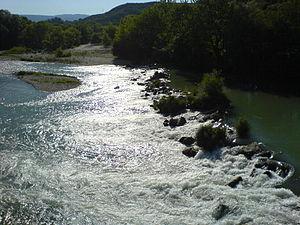
Le Thiamis est un fleuve de Grèce. Il est aussi connu sous le nom de Kalamas. Situé dans la région d'Épire, il prend sa source dans le nord la préfecture de Ioannina, avant de couler entre les montagnes Tymfi et Kasidiaris. Environ 20 km à l'ouest de Ioannina, il tourne vers l'ouest vers la préfecture de Thesprotie. Sa longueur est d'environ 115 km ; il se jette dans la mer Ionienne, dans le détroit de Corfou.